Erasmus Darwin

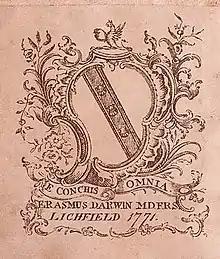
Erasmus Darwin's coat of arms. Escutcheon: Argent, on a bend Gules cottised Vert, three escallop shells, Or. Crest: A demi-griffin segreant, Vert, holding in his claws an escallop, Or. Motto: "E conchis omnia" (All things out of conches/molluscs).

Darwin married twice and had 14 children, including two illegitimate daughters by an employee, and, possibly, at least one further illegitimate daughter.